Cochin Jews

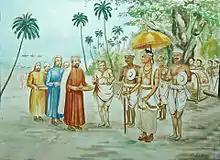
Arrival of the Jewish pilgrims at Cochin, 71 CE

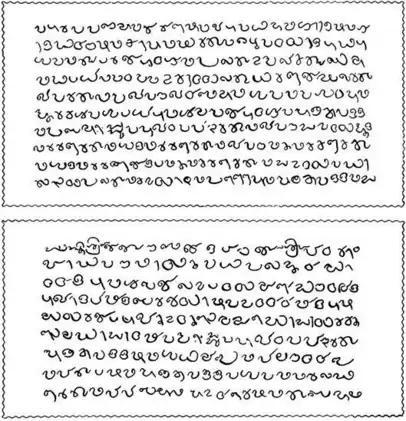

P. M. Jussay wrote that it was believed that the earliest Jews in India were sailors from King Solomon's time. It has been claimed that following the destruction of the First Temple in the Siege of Jerusalem (587 BCE), some Jewish exiles came to India. Only after the destruction of the Second Temple in 70 CE are records found that attest to numerous Jewish settlers arriving at Cranganore, an ancient port near Cochin. Cranganore, now transliterated as Kodungallur, but also known under other names, is a city of legendary importance to this community. Fernandes writes, it is "a substitute Jerusalem in India". Katz and Goldberg note the "symbolic intertwining" of the two cities.